Holy Trinity Church, Aldershot

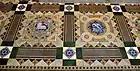
Tiles in the Sanctuary showing Masonic designs

Masonic designs are incorporated into various features of the church interior, including on the pulpit, various floor tiles and a window. The north window is Pre-Raphaelite in design and is in memory of Sarah Frances Bateman (1881–2). Created by the Ellison Glass Works, the design is attributed to Arthur Hardwick Marsh (1842–1909). The brass bookrest is a war memorial dedicated to the Anglo-Zulu War of 1879 and is inscribed . The parents of comedian and actor Arthur English married in the church in 1909 and he and his two older brothers were baptised there. The great west window is a memorial to 53 men of the parish who died in World War I.